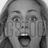
Emotion: surprise